Guido Adler

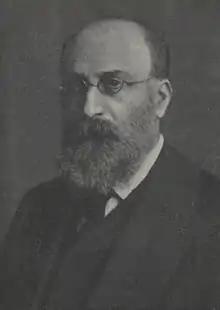
Guido Adler

Guido Adler (1 November 1855 – 15 February 1941) was a Moravian-Austrian musicologist and writer.